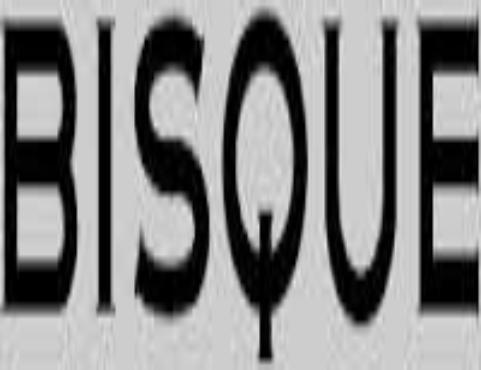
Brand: bisque
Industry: Necessities